Security Branch (South Africa)

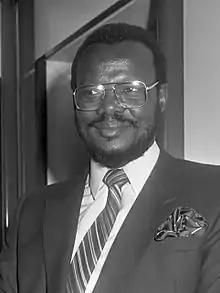
"Inkathagate" concerned Security Branch funding for Mangosuthu Buthelezi's Inkatha

Allegations that the Branch subjected detainees to torture first surfaced in the early 1960s, and escalated as a series of deaths in custody was reported. The TRC later concluded that all branches, offices, and levels of the Security Branch had used torture "systematically," both as a means of obtaining information and as a means of terror, usually with the knowledge and probably the condonation of senior officers. Effectively permitted by the law to prolong detentions indefinitely, officers frequently interrogated activists for weeks or months at a time, often combining different methods over that period. Methods of torture included prolonged solitary confinement, sleep deprivation, dangling detainees from the window, beatings, and electric shock. Also common were psychological threats and intimidation, especially with interrogators claiming that the detainee's peers had already informed on him. These interrogation methods were also used by units of the Branch stationed in neighbouring countries, especially on SWAPO activists in Owamboland and Oshakati in what was then South West Africa.